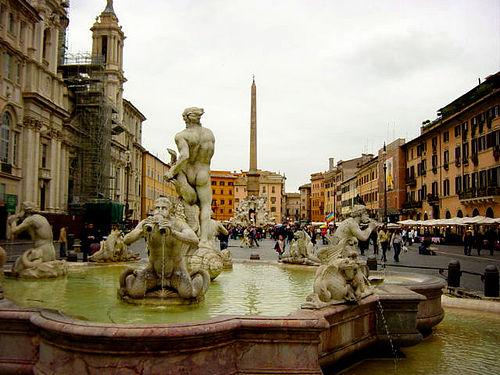
Weather: cloudy or overcast